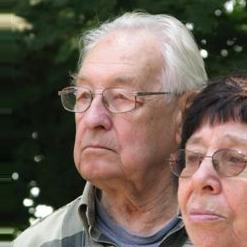
Age: 73